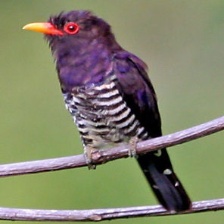
Species: VIOLET CUCKOO
Scientific name:  CHRYSOCOCCYX XANTHORHYNCHUS